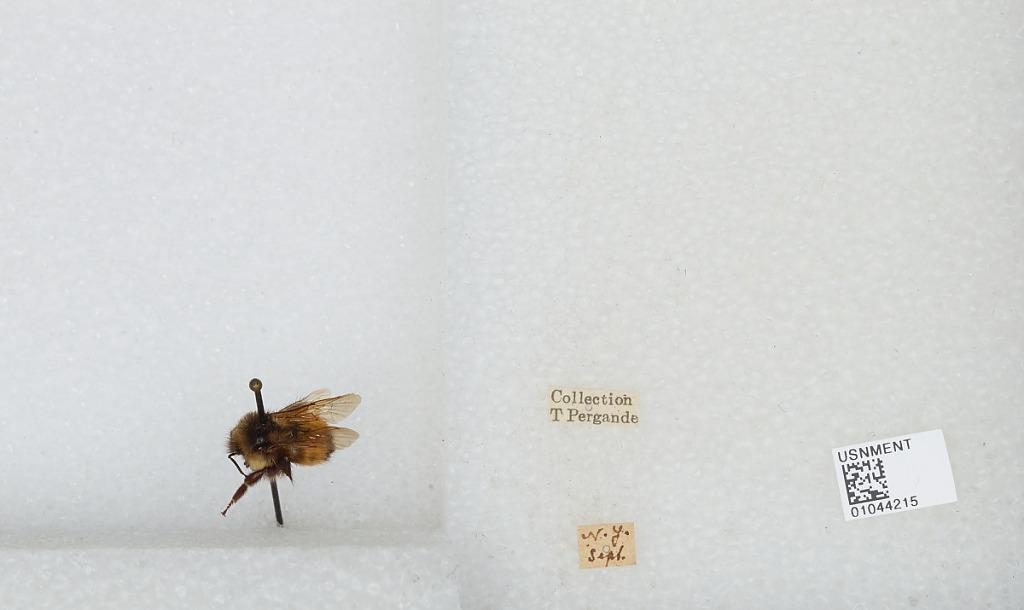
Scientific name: Bombus sp.
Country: United States
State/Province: New York